Citadel of Barcelona

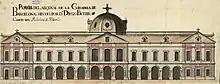
The Arsenal of the fortress of Ciutadella in Barcelona, in 1725. Drawing by Diego Butler, cadet of the Regiment of Hibernia (Archives of the Ministry of Culture, Spain)

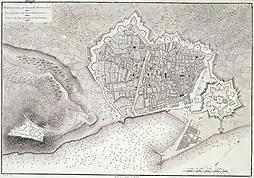
Plan of Barcelona (c. 1806) showing the city in the centre, flanked by the Citadel to the right and Montjuïc Castle to the left. Published in "Voyage de l'Espagne" by Alexandre de Laborde. Paris, 1806–1820.

The city of Barcelona is flanked on its southwestern edge by the hill from which Montjuïc Castle takes its name. During the Catalan Revolt (1640), the Catalans repelled the forces sent from Madrid at the Battle of Montjuïc (1641). However, during the War of the Spanish Succession (1701–1715), Barcelona was bombarded from the castle in 1705 and again in 1714, when it was besieged for 13 months by the army of the Bourbon King Philip V of Spain. The city eventually fell, and in order to maintain control over it, and to prevent the Catalans from rebelling as they had in the previous century, Philip V ordered the citadel of Barcelona be built on the other side of the city from Montjuïc Castle.